Death in the Clouds

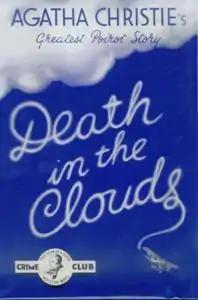
Dustjacket illustration of the UK first edition

The book was first serialised in the US in "The Saturday Evening Post" in six instalments from 9 February (Volume 207, Number 32) to 16 March 1935 (Volume 207, Number 37) under the title "Death in the Air" with illustrations by Frederick Mizen.